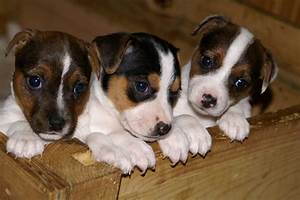
Label: cane